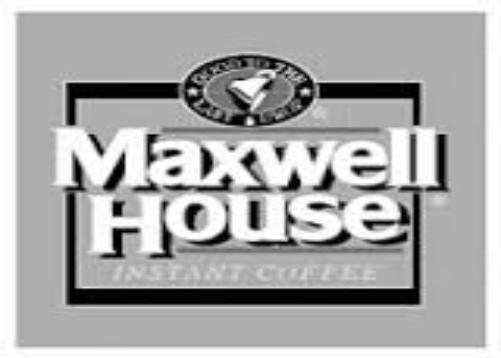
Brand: Maxwell House
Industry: Food